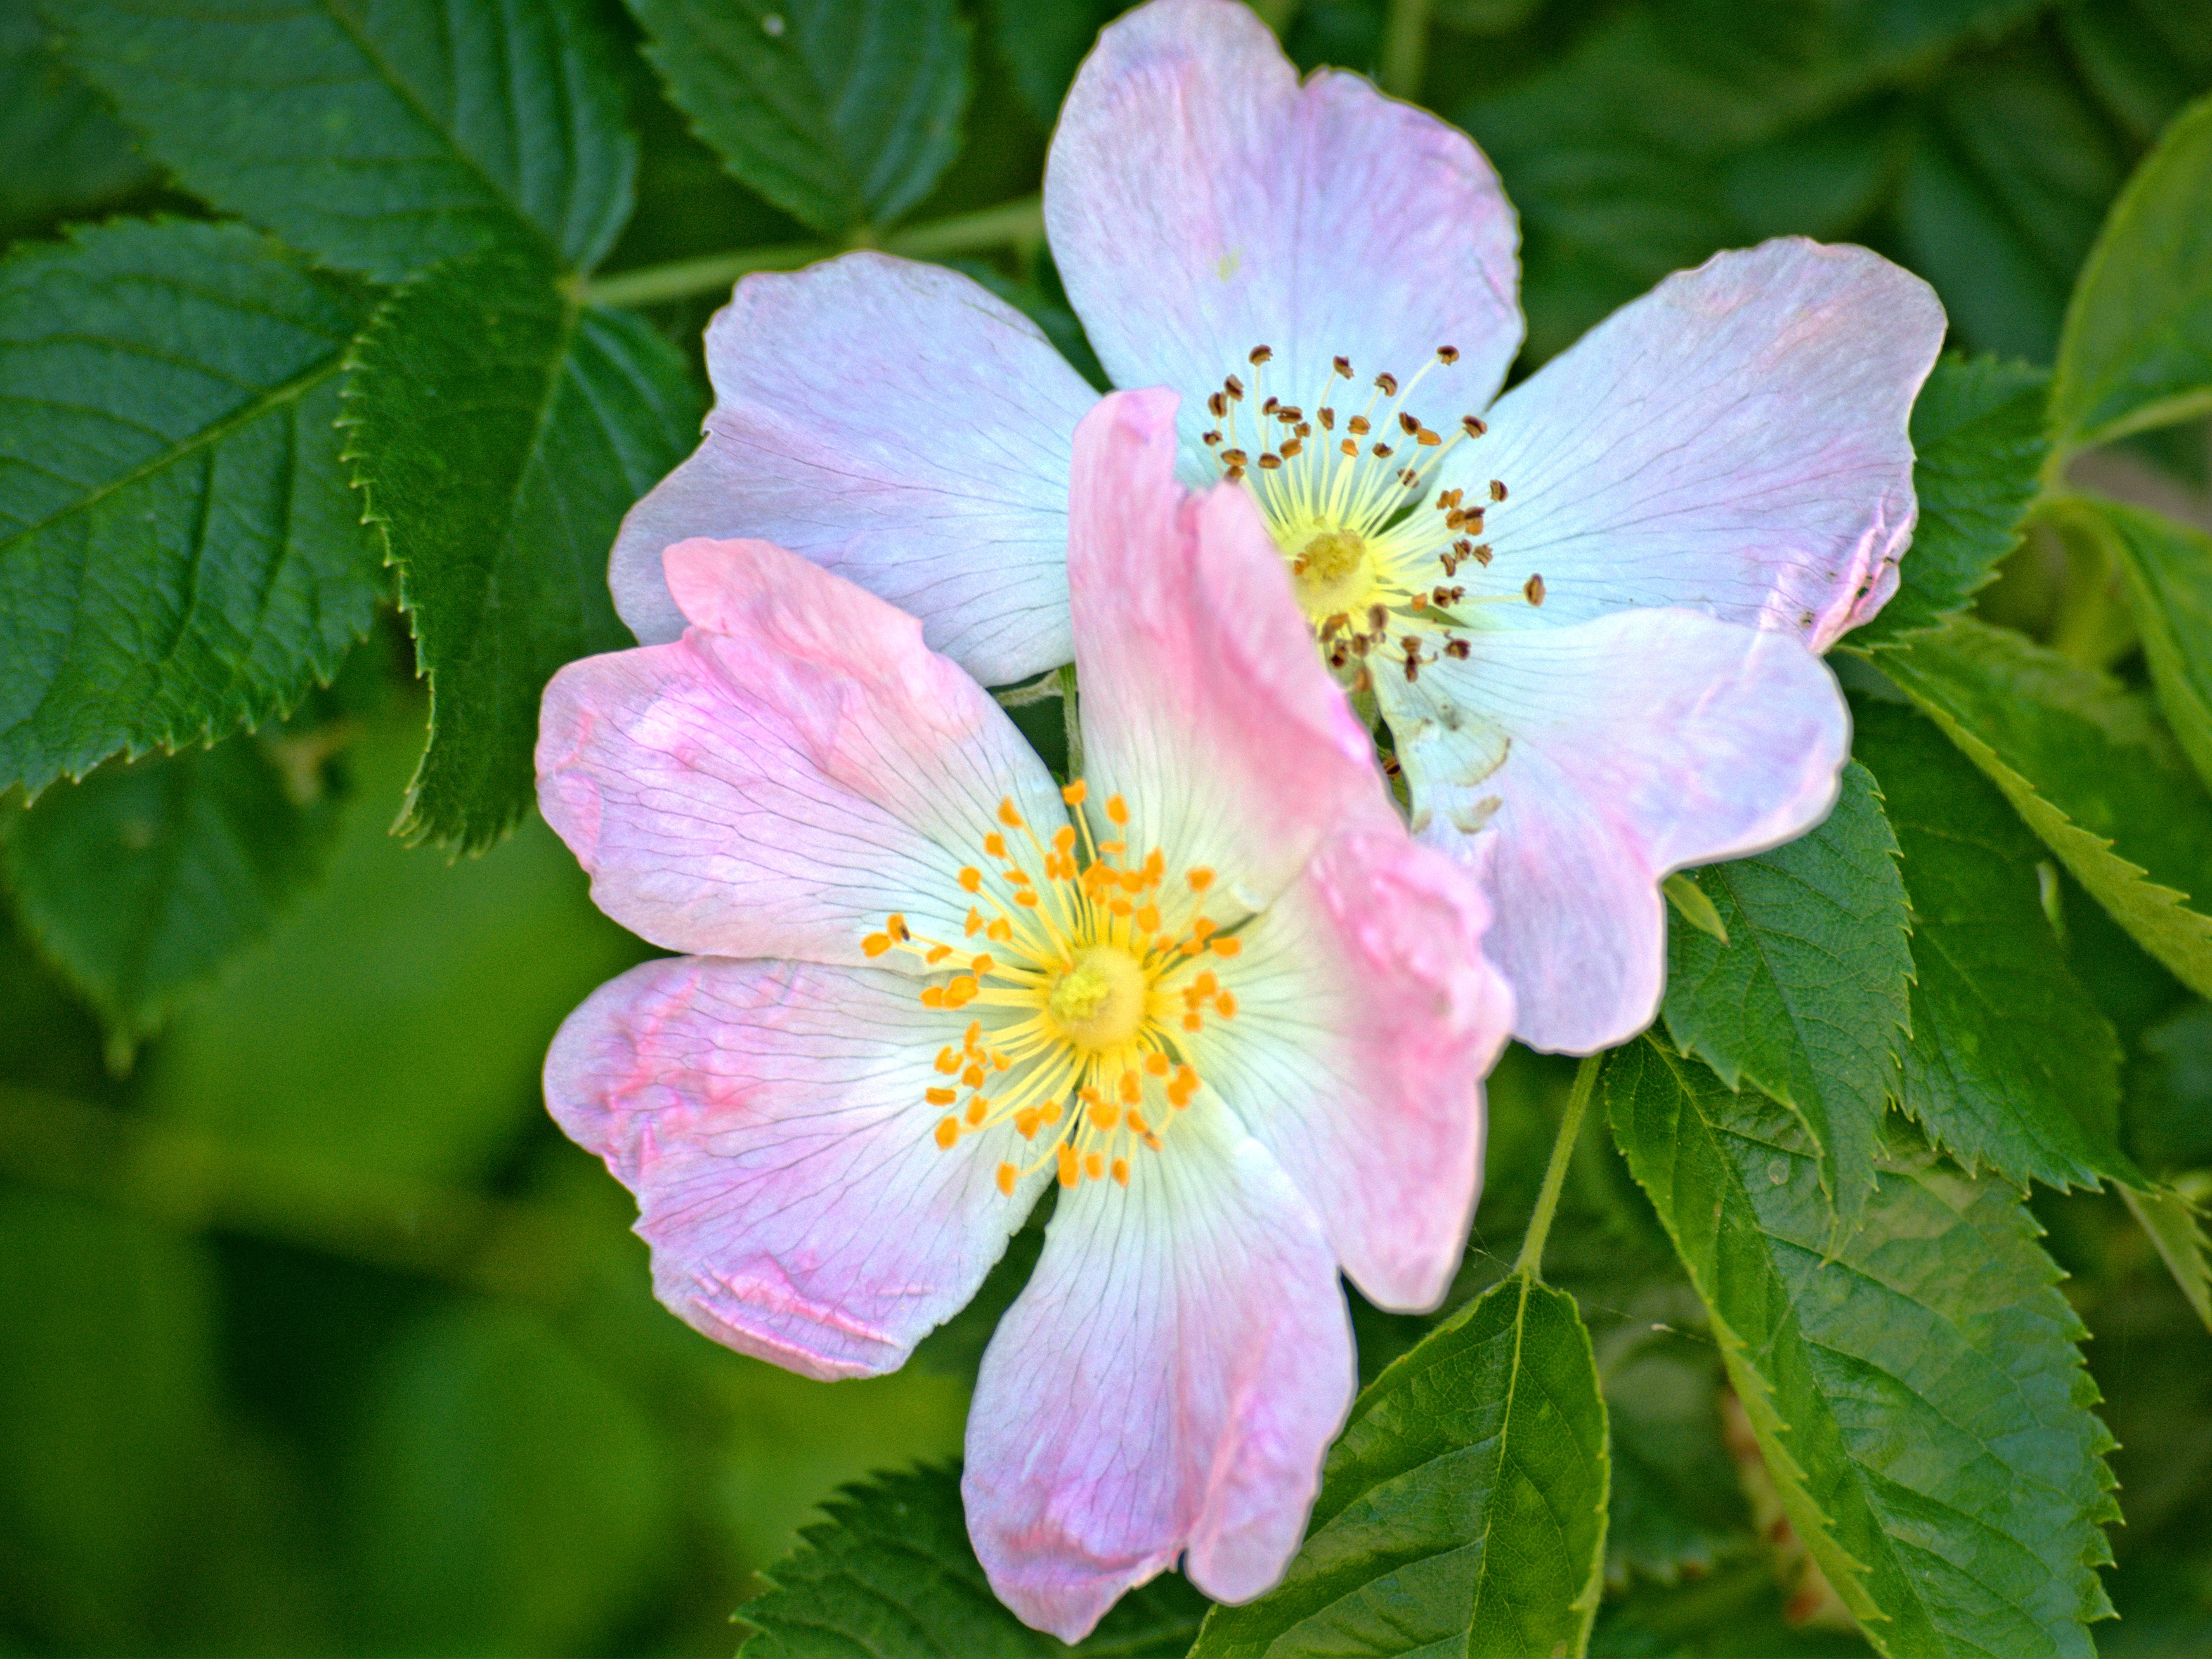
nature, blossom, plant, flower, petal, bloom, rose, red, botany, pink, flora, wildflower, leaves, petals, wild rose, macro photography, rosa canina, flowering plant, rose family, wild rosebush, rosa rugosa, land plant, rosa rubiginosa, rosa gallica, prickly rose